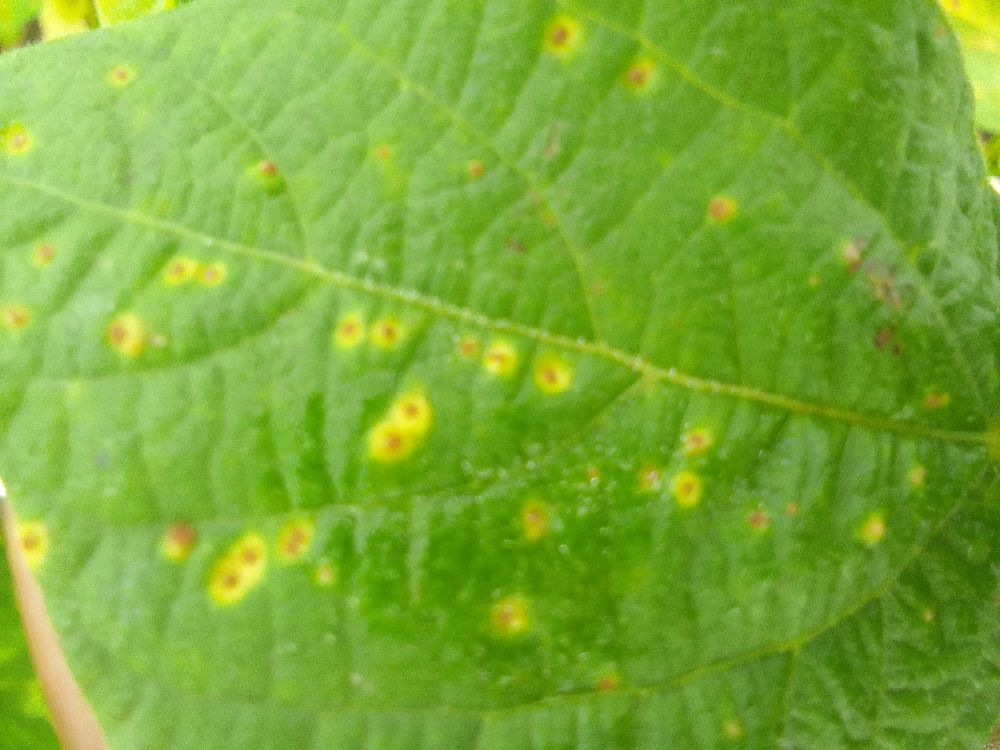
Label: rust